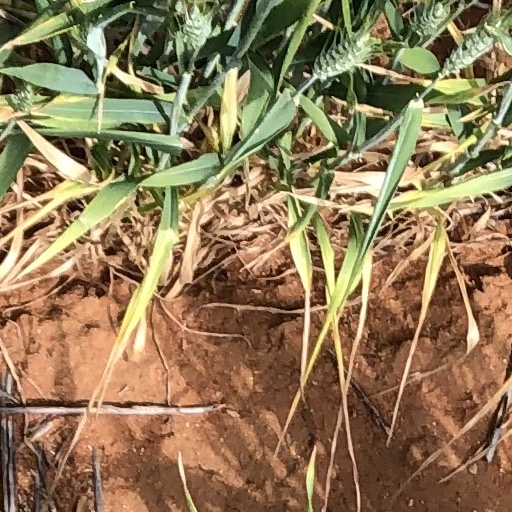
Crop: wheat